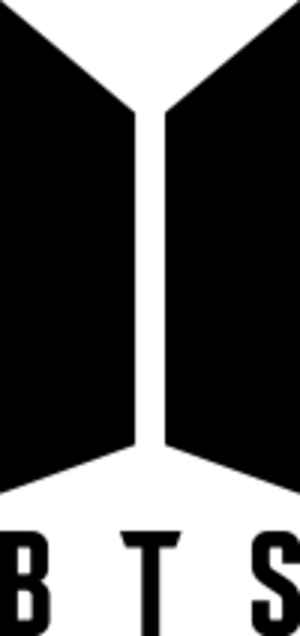
BTS aussi connu sous le nom de Bangtan Boys, est un boys band sud-coréen, originaire de Séoul. Il est formé en 2013 par Big Hit Entertainment et se compose de sept membres se prénommant Jin, Suga, J-Hope, RM, Jimin, V et Jungkook.